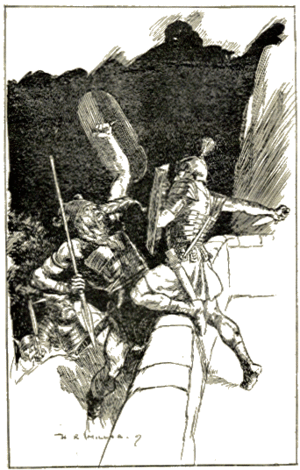
Marcus Manlius, dit parfois Capitolinus est un homme politique romain, consul en 392 av. J.-C. Il devient héros de la République romaine après sa participation à la défense du Capitole contre les Gaulois de Brennus. Cinq ans plus tard, Marcus Manlius cherche à gagner les faveurs de la plèbe, ce qui lui vaut d'être accusé de tenter d'établir une tyrannie. Jugé et reconnu coupable, il est exécuté en étant précipité du haut de la roche Tarpéienne.